Guy of Warwick

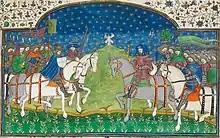
Guy of Warwick, from an illumination in "Le Romant de Guy de Warwik et d'Heraud d'Ardenne", in the Talbot Shrewsbury Book (BL Royal MS 15 E vi) f. 227r

The Anglo-Norman French romance was edited by Alfred Ewert in 1932 and published by Champion, and is described by Emile Littré in "Histoire littéraire de la France" (xxii., 841–851, 1852). A French prose version was printed in Paris, 1525, and subsequently (see Gustave Brunet, "Manuel du libraire", "s.v." "Guy de Warvich"); the English metrical romance exists in four versions dating from the early fourteenth century; the text was edited by J. Zupitza (1875–1876) for the Early English Text Society from Cambridge University Library, Paper MS. Ff. 2, 38, and again (pts. 1883–1891, extra series, Nos. 42, 49, 59), from the Auchinleck manuscript and Caius College MS. A late mediaeval Irish prose version, copied in the 15th century, "The Irish Lives of Guy of Warwick and Bevis of Hampton" is in Trinity College Library, Dublin (Ms H.2.7), and is largely based on the English originals (this, and its translation by F. N. Robinson, are available online from the CELT project).